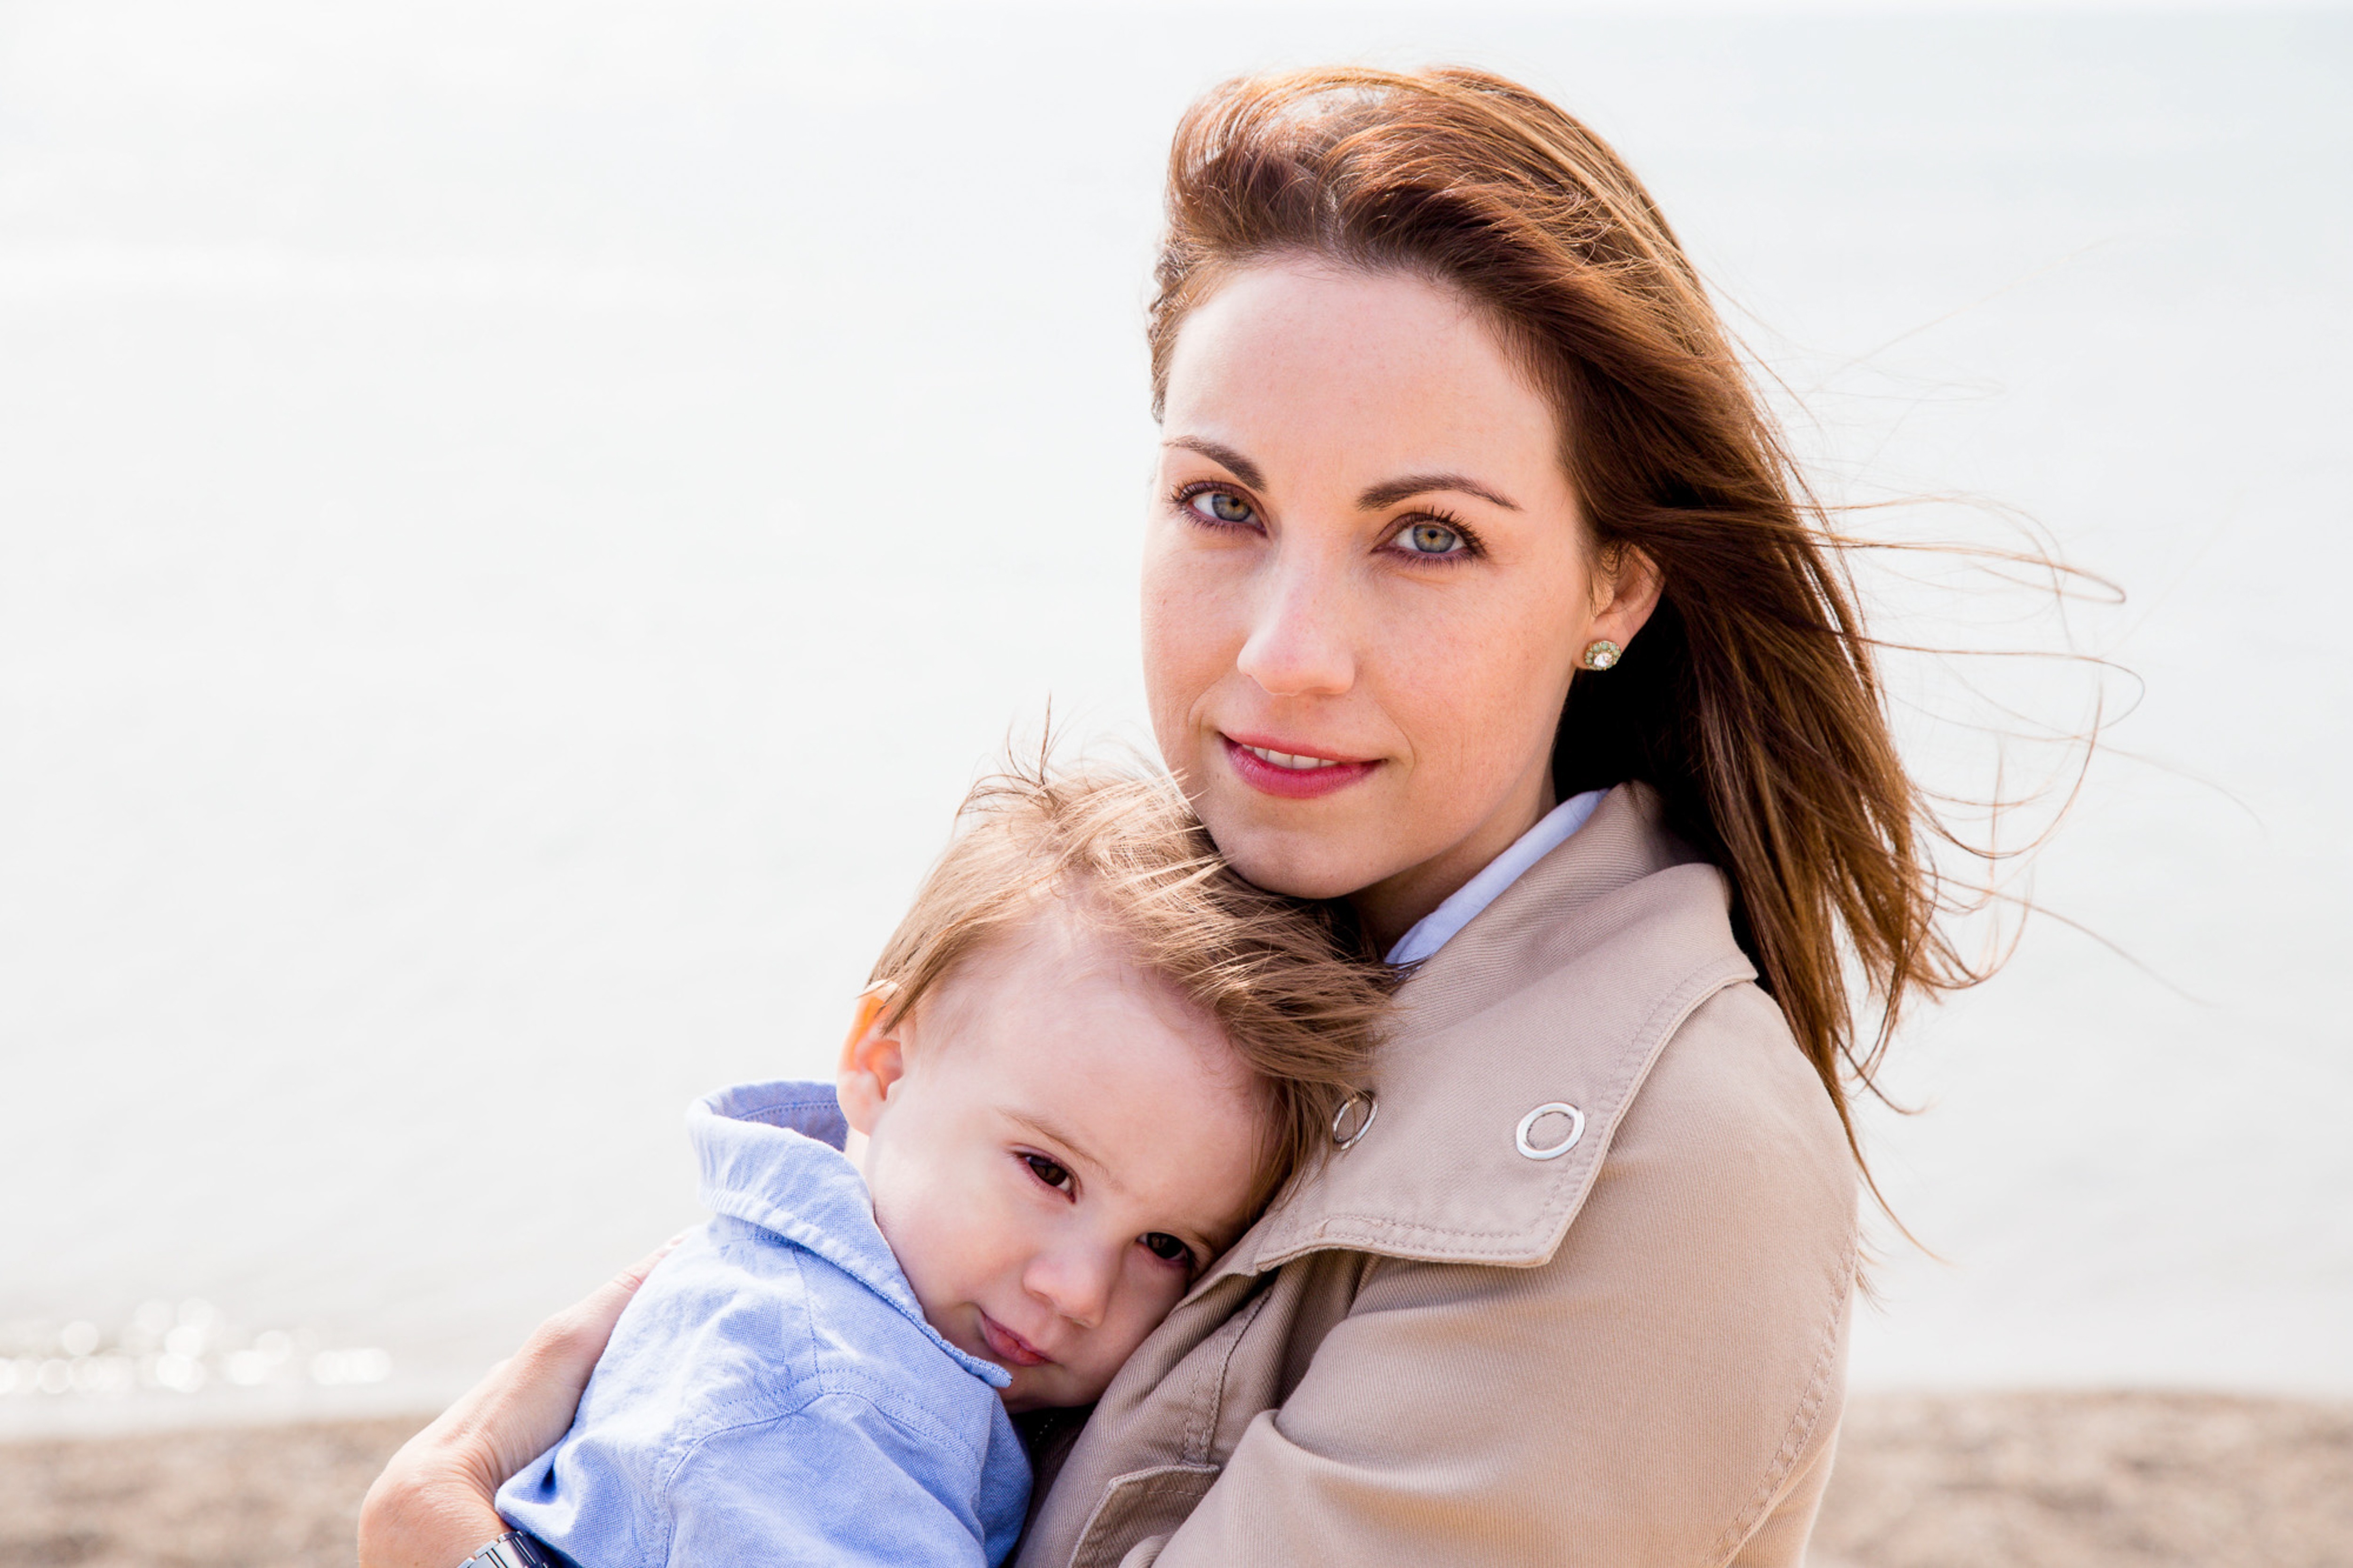
person, people, woman, photography, boy, kid, love, portrait, child, together, childhood, parent, mom, motherhood, son, caucasian, family, mother, happy, happiness, bond, parents and children, photo shoot, mother and son, family happy, mom and child, happy mother, mother baby, portrait photography